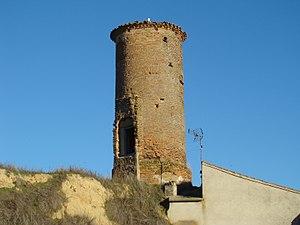
Villacid de Campos est une commune de la province de Valladolid dans la communauté autonome de Castille-et-León en Espagne.